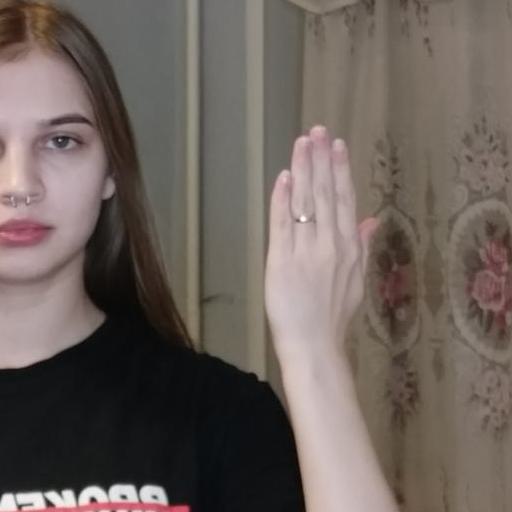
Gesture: stop_inverted